Answer in natural language. Considering the relative positions, where is framed landscape painting with airship with respect to Doorway? Choose between the following options: left or right
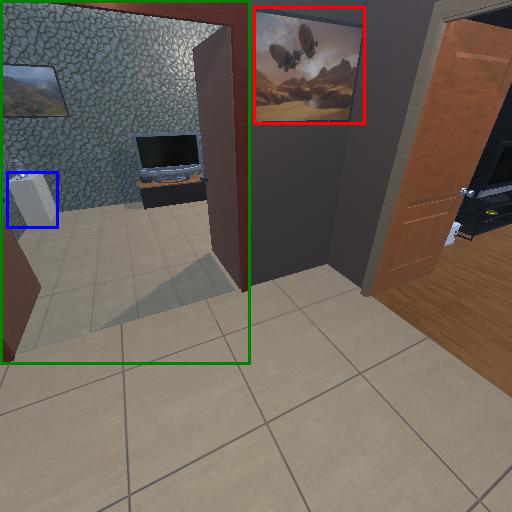
<answer>right</answer>